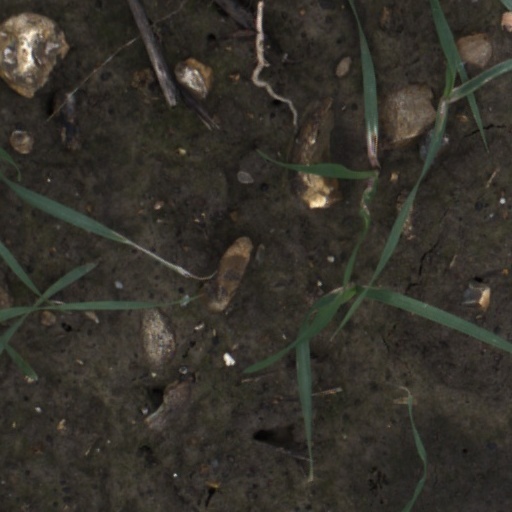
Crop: wheat